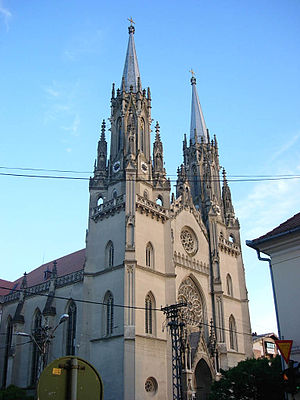
Vršac
Kirke i Vršac
Vršac er en by i det nordøstlige Serbien, med et indbyggertal på cirka 54.369. Byen ligger i distriktet Syd-Banat, i den autonome provins Vojvodina.